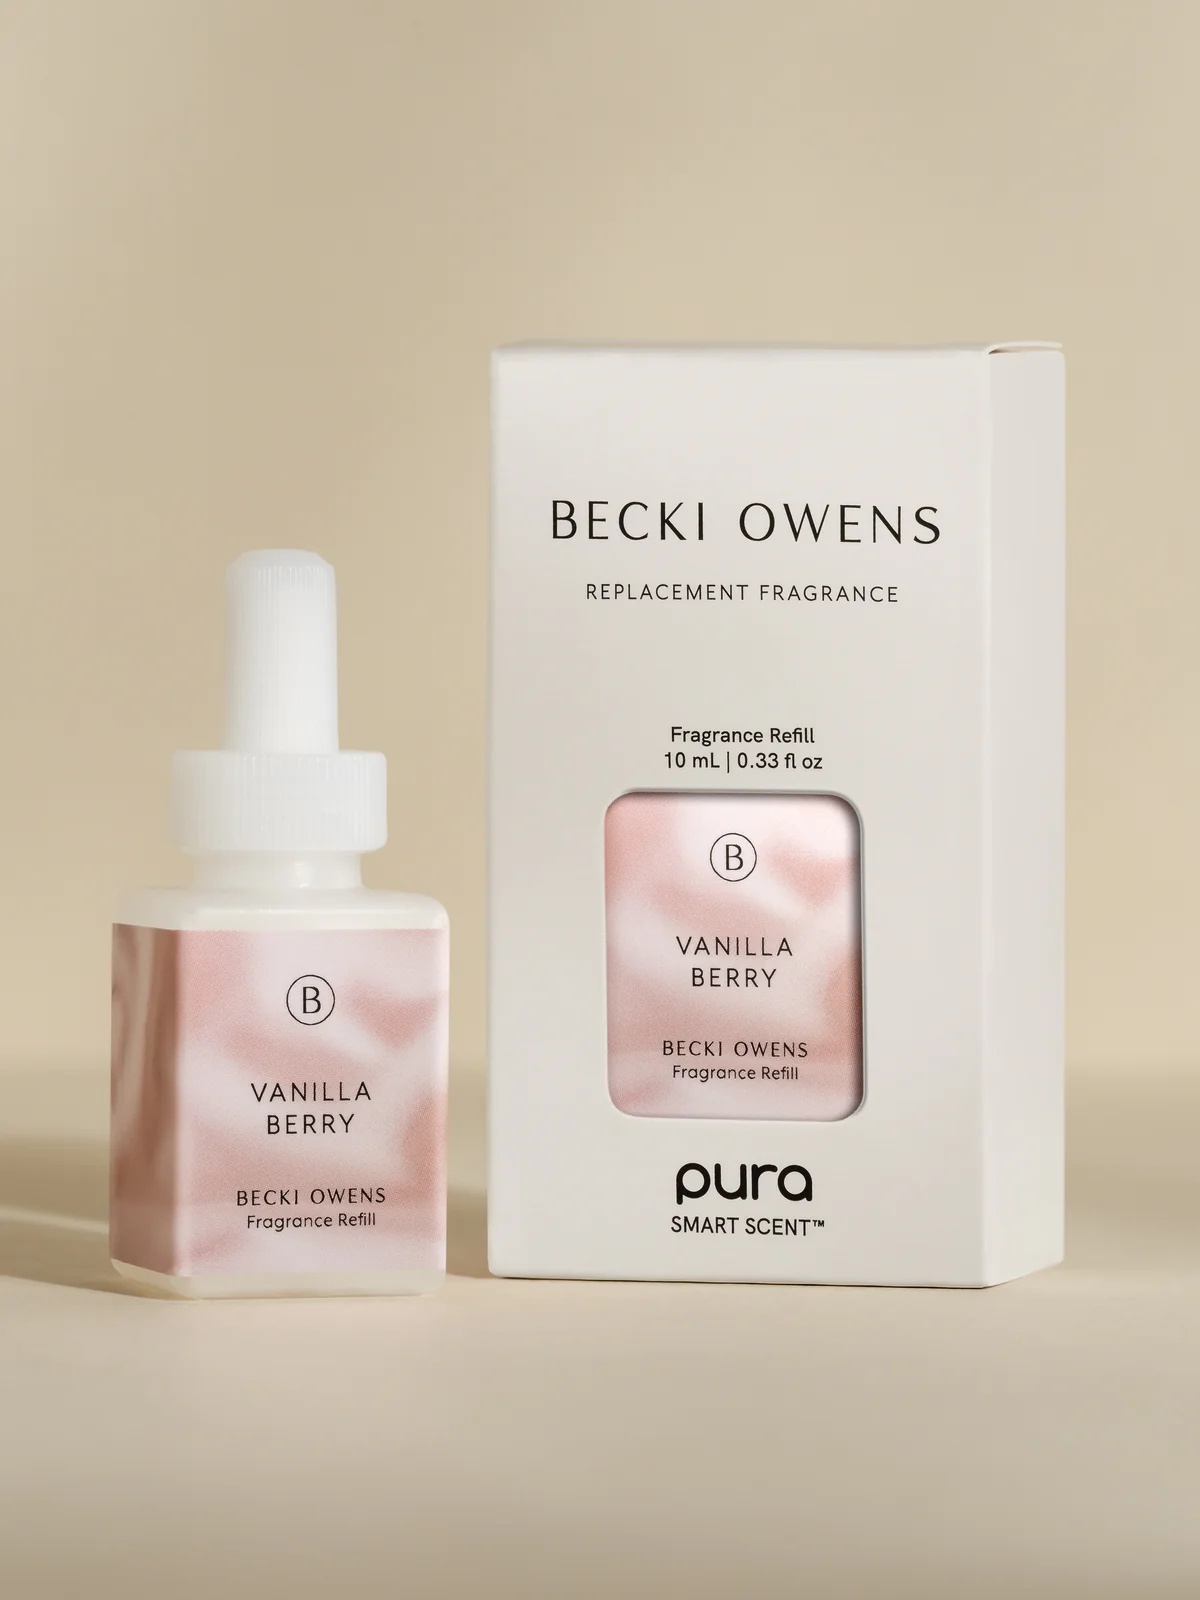
Vanilla Berry Pura Refill
Enjoy sheer summer bliss with warm vanilla extract and sun-ripened berries paired with hints of turquoise ocean notes and sparkling citrus.
Brand: So Chic Boutique
Category: Home & Garden > Decor > Home Fragrance Accessories > Fragrance Diffusers > Plug-In Diffusers